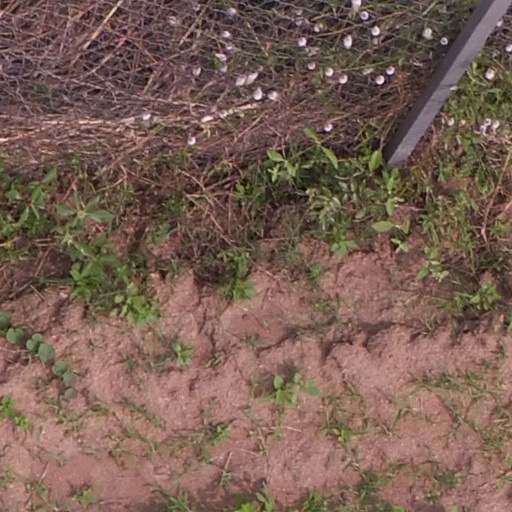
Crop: maize; corn